Arnold Meri

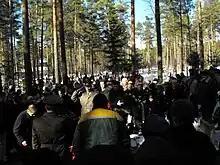
Official representatives of the Pskov region honoring the wreath laying ceremony

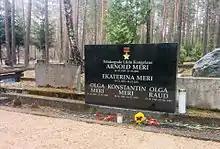
Arnold Meri's tombstone at Liiva cemetery in Tallinn, Estonia.

Arnold Meri died in his sleep on 27 March 2009 at the age of 89. This automatically halted Meri's trial.